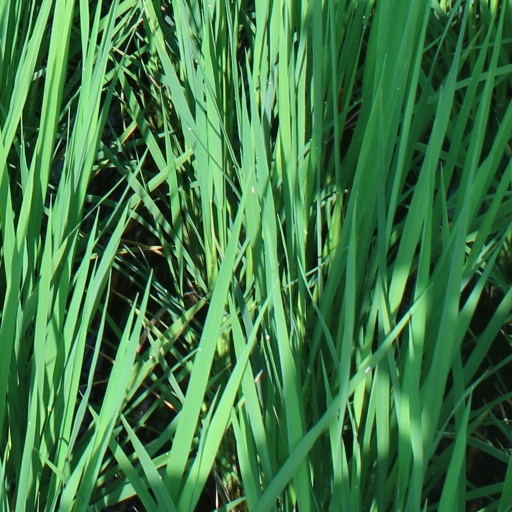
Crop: rice